Children in Need

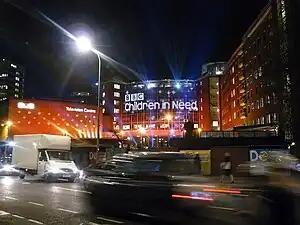
BBC Television Centre on the night of the 2008 telethon

BBC One dedicates its entire evening schedule to the telethon, pausing only for a 35-minute break at 10:00 pm to air "BBC News at Ten", weather updates, and regional news. Simultaneously, BBC Two broadcasts complementary programming, such as "Mastermind Children in Need", which is a form of "Celebrity Mastermind". Pre-telethon specials include "", "Bargain Hunt", and "The One Show", featuring challenges like the hosts' rickshaw ride and a celebrity edition of "Pointless" hosted by Alexander Armstrong and Richard Osman, assisted by Pudsey Bear.